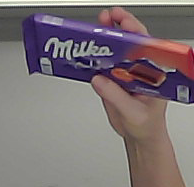
Product: milka_chocolate